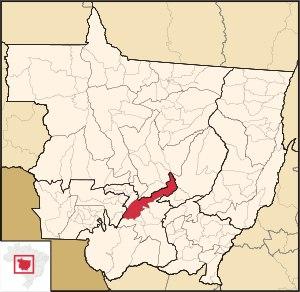
La microrégion de Rosário Oeste est l'une des quatre microrégions qui subdivisent le centre-sud de l'État du Mato Grosso au Brésil.